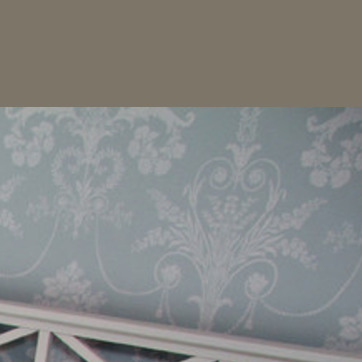
Material: wallpaper